Gordon Morrison (engineer)

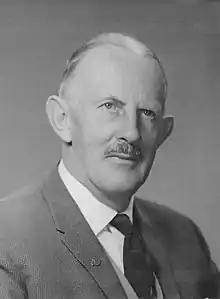
Gordon Morrison in 1959

Walter Gordon Morrison (12 March 1903 – 28 October 1983) was a New Zealand consulting engineer and local-body politician.